Kōfu Station

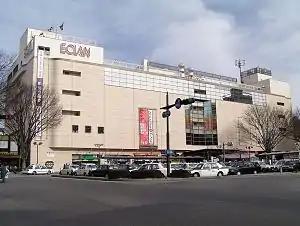
Eclan building at the south side of the station

is the main railway station in the city of Kōfu, Yamanashi Prefecture, Japan. It is managed by the East Japan Railway Company (JR East).